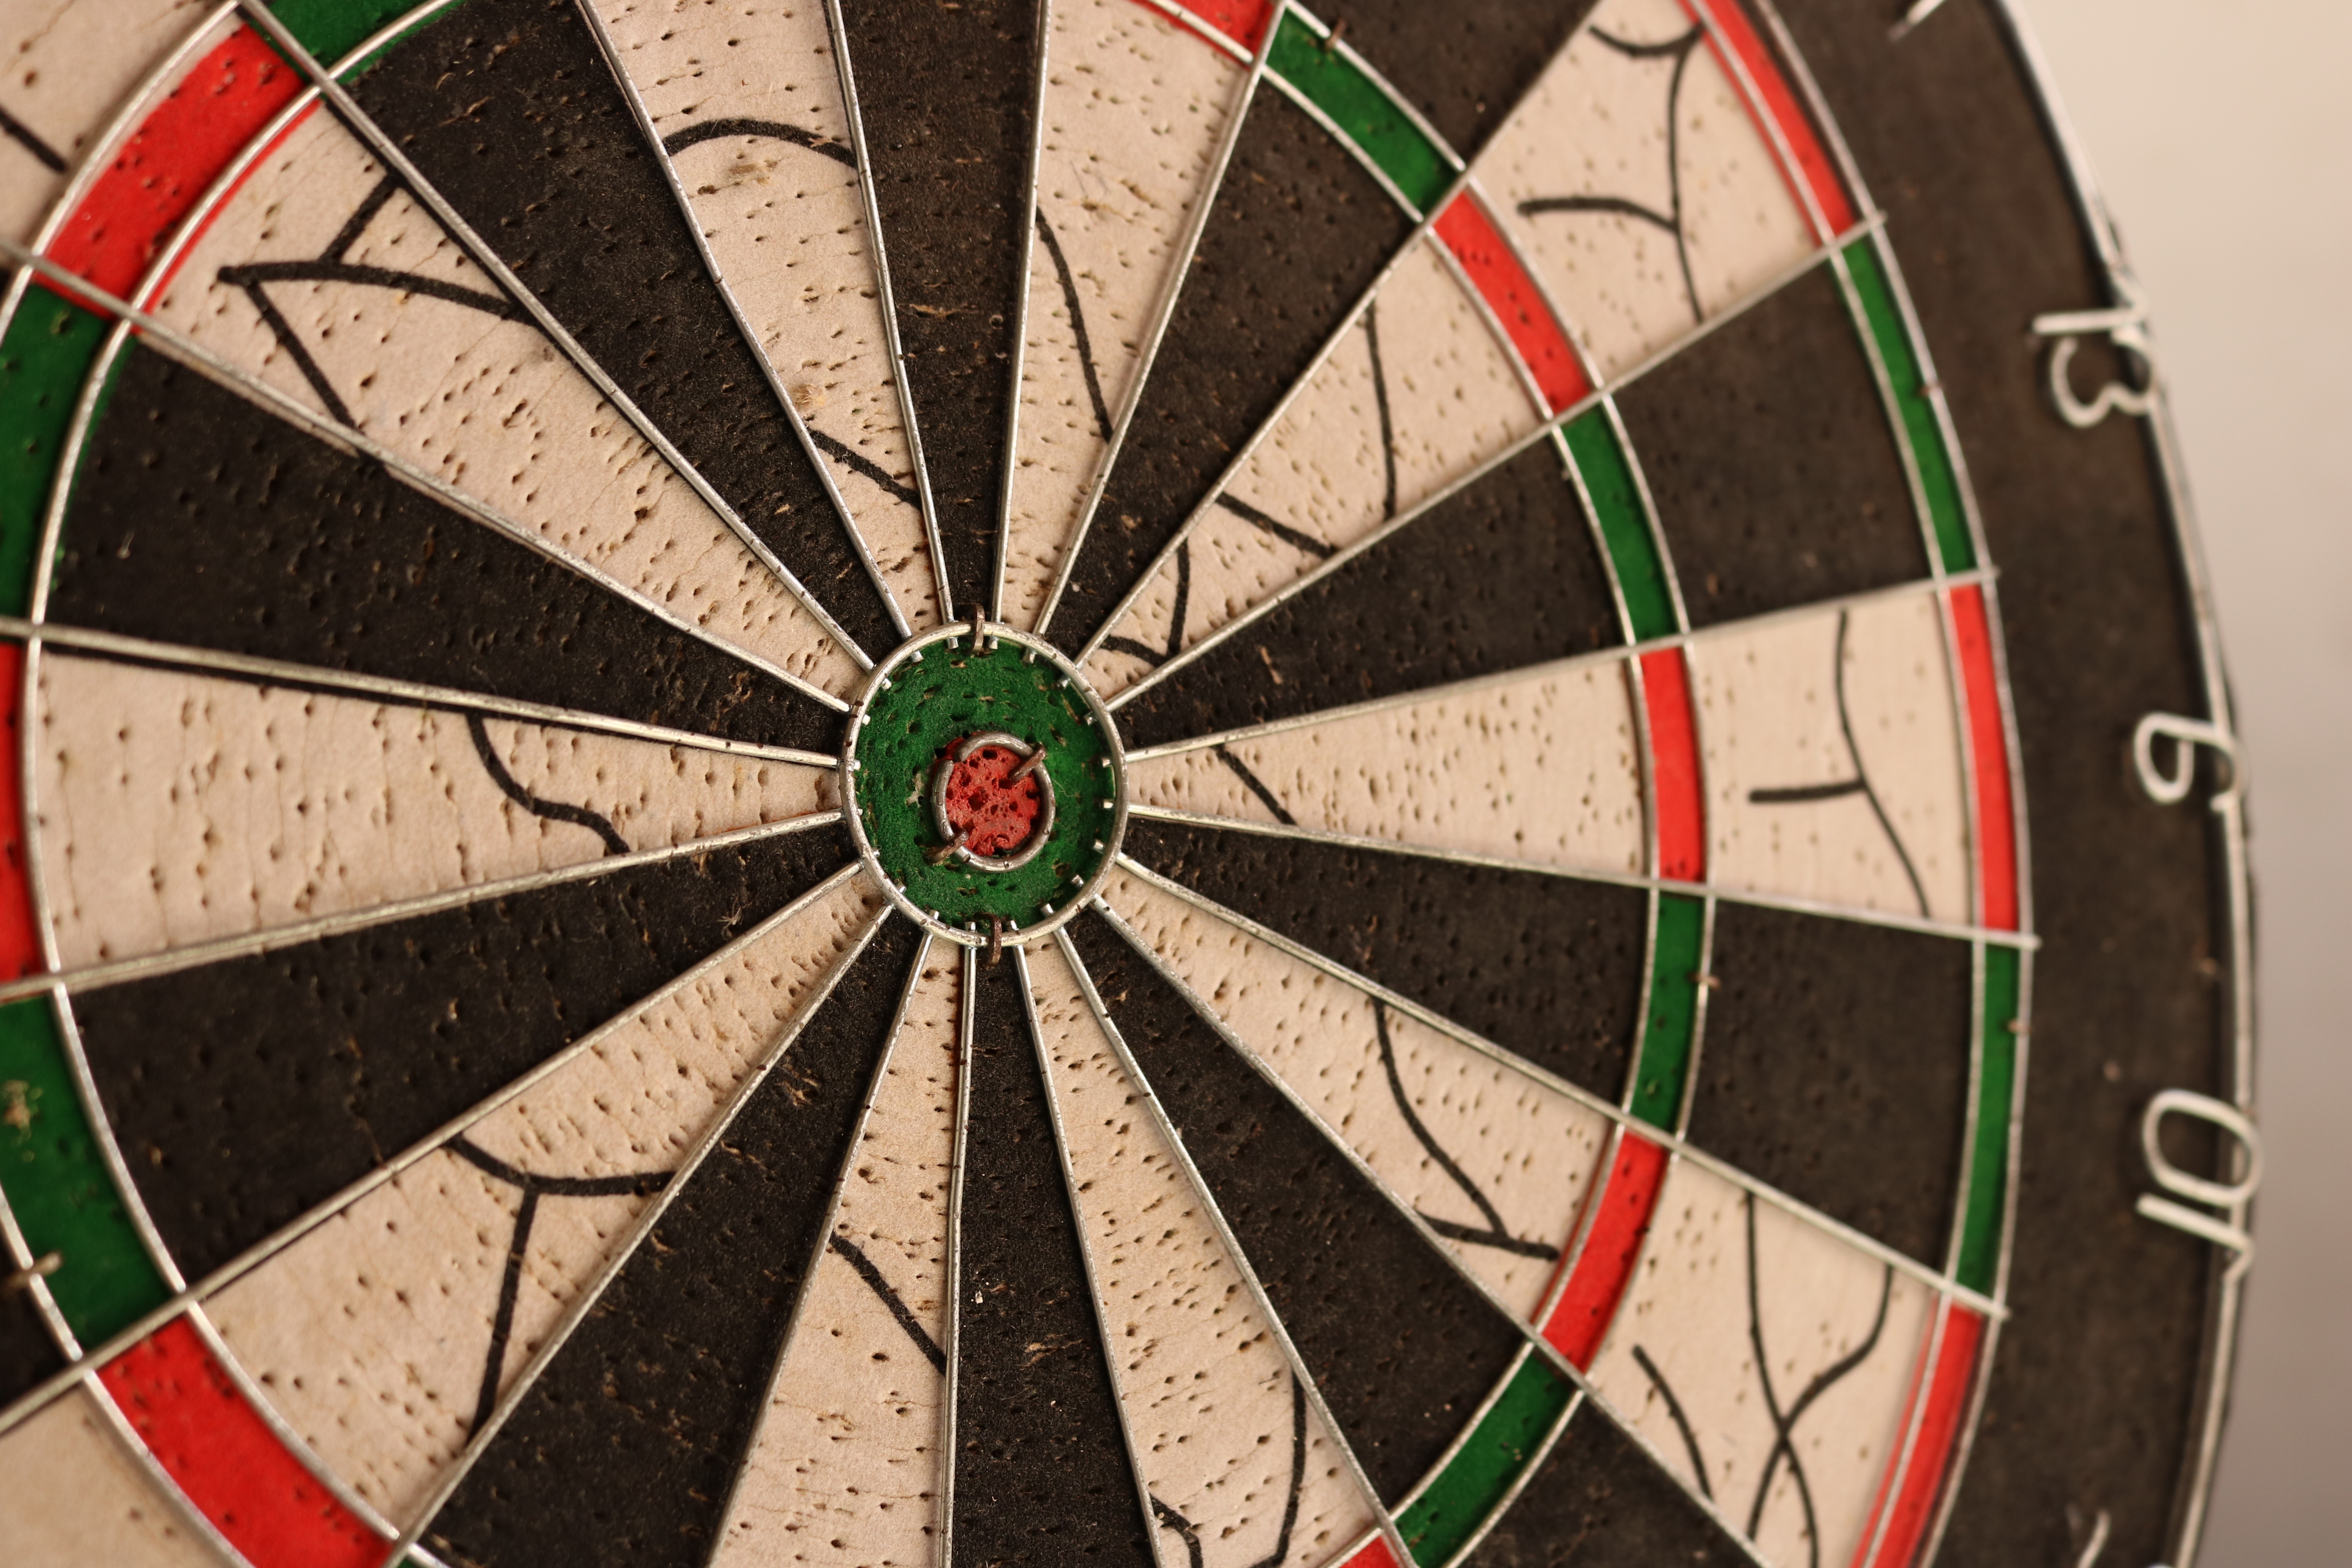
wheel, recreation, sports, games, target, points, darts, dart, dartboard, individual sports, indoor games and sports